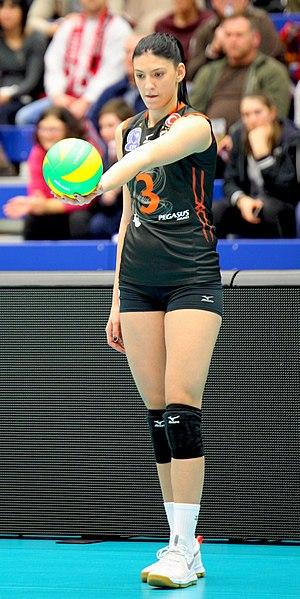
Tijana Bošković est une joueuse de volley-ball serbe née le 8 mars 1997 à Trebinje. Elle mesure 1,93 m et joue au poste d’attaquante. Elle totalise 99 sélections en équipe de Serbie. Sa sœur ainée Dajana Bošković est également joueuse de volley-ball.